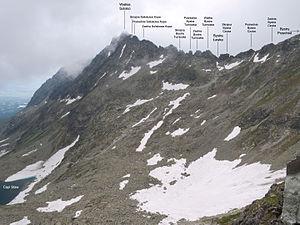
Le Grand Solisko parfois aussi appelé Solisko est un sommet de la Slovaquie et de la chaîne des Hautes Tatras. Il culmine à 2 413 mètres d'altitude.